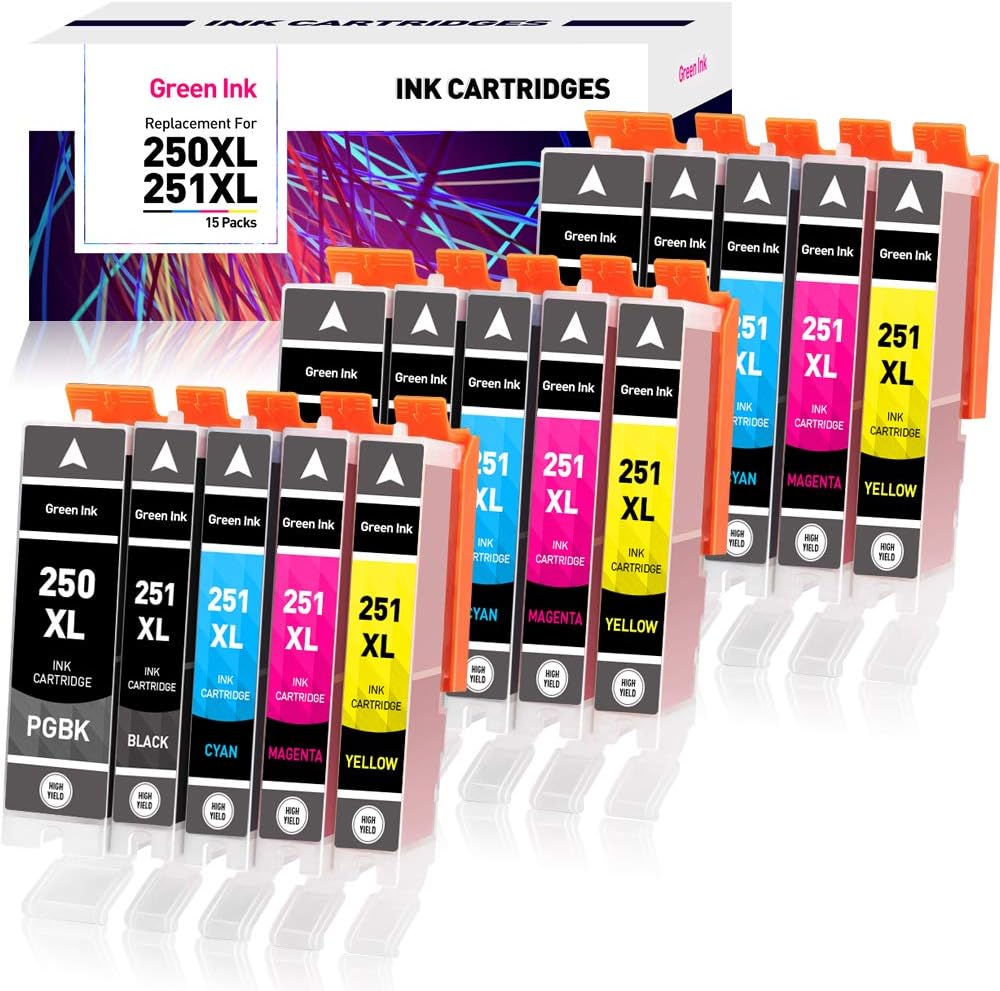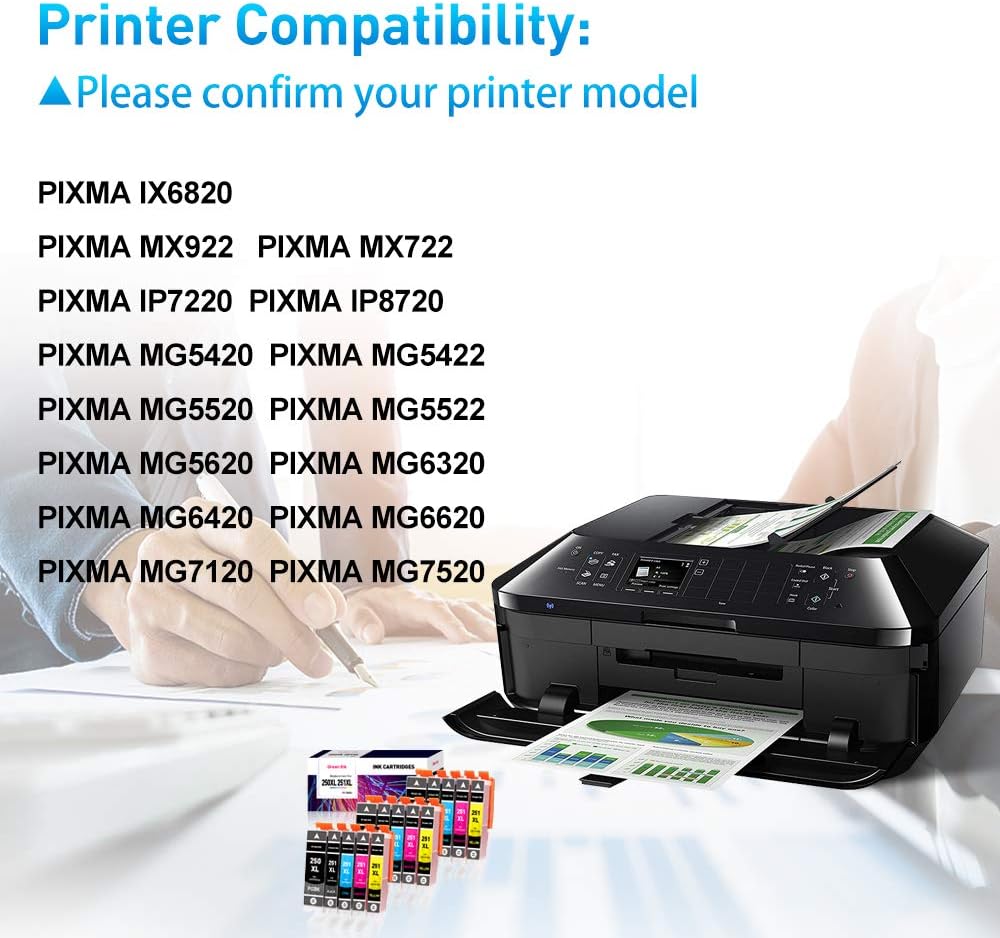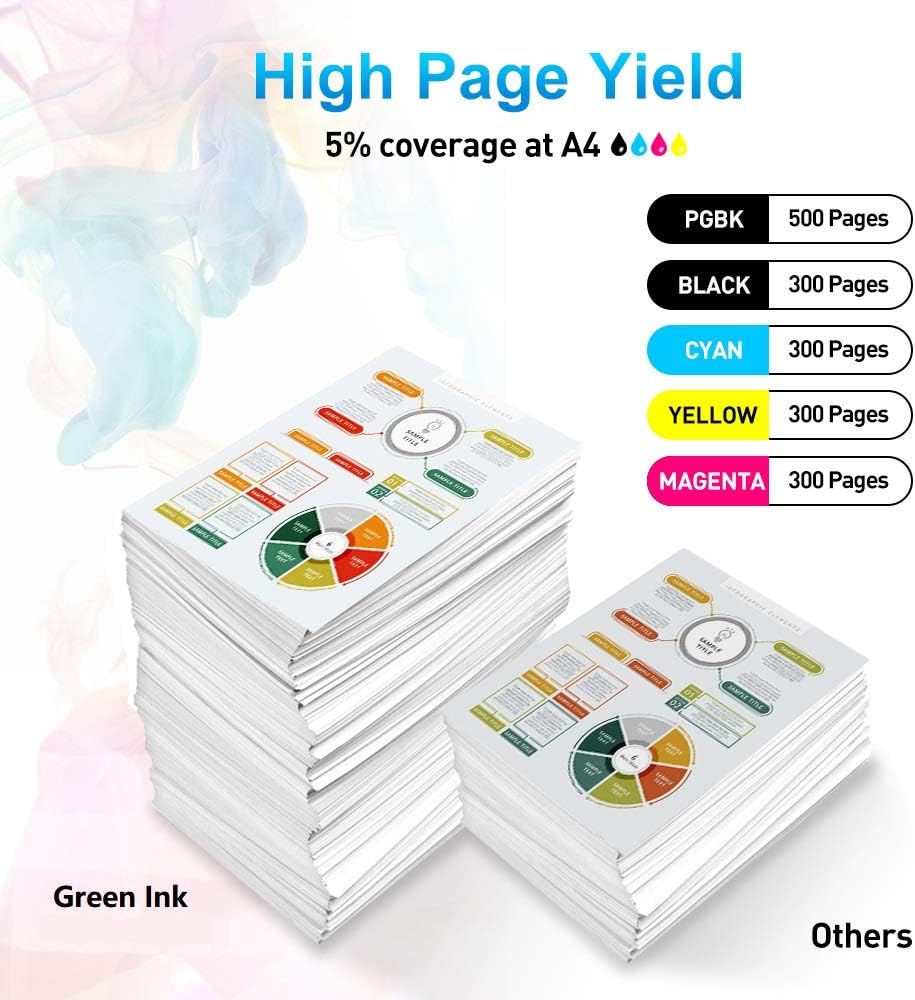
Green Ink Compatible with Canon 250XL 251XL PGI-250 XL CLI-251 XL Ink Cartridges Replacement for Canon PIXMA MX922 MG7520 MG5520 MG5420 MG7120 MG6420 Printer，3BK3PGBK3C3M3Y -15 Pack
Category: Office Products
Package Content: Total 15 Pack: 3* 250xl Photo Black Ink Cartridge 3* 251xl Small Black Ink Cartridge 3* 251xl Cyan Ink Cartridge 3* 251xl Magenta Ink Cartridge 3* 251xl Yellow Ink Cartridge ▲There is NO Gray cartridges in this set Page Yield: Approximately 500 Pages Per 250XL Photo Black Ink Cartridges Approximately 300 Pages Per Canon 251XL Color Ink Cartridges Compatible Printers: ▲Please confirm your printer model Compatible with Canon PIXMA Series Printer: PIXMA MX922    PIXMA MX722     PIXMA IX6820 PIXMA MG5422   PIXMA IP7220     PIXMA IP8720 PIXMA MG5522   PIXMA MG5520    PIXMA MG5420 PIXMA MG7120   PIXMA MG6320    PIXMA MG6620 PIXMA MG5620   PIXMA MG7520    PIXMA MG6420 All In One Printer ★Note: 1.DO NOT touch the chip of the ink cartridge, otherwise the printer may not be recognized. 2.DO NOT squeeze the sides of the cartridge 3.When the printer displays the words "non-original" or "Non-Genuine", please click "OK", "Yes" or "Continue" and it will go ahead. Why choose Green Ink: ☞High Print Quality ☞Good Compatibility ☞Cost-effective ☞Verified ISO9001 & ISO14001 Certified ☞24 MONTH-WARRANT If you have any questions about our products, please reach us via: 1. Log in to your Amazon account > click on your account > your order> find your order , then click "Contact Seller" 2. Go to the product page , then click " Sold by CLYWENSS" , then click the "Ask a question" button
Features: 250xl 251xl ink cartridges combo pack Includes 15 Pack: 3* 250 Photo Black, 3 Black Ink, 3 Cyan Ink, 3 Magenta Ink, 3 Yellow Ink, not include Gray | 250xl and 251xl ink cartridges Compatible with: Canon PIXMA MX922, Pixma iX6820, pixma MG5520, Pixma MG6420, Pixma MG6620, Pixma MX722, Pixma IP7220, Pixma MG5420, Pixma MG5422 Inkjet Printer | High Yield: Approximately 500 Pages Per pgi 250xl PGBK Ink Cartridges; 300 Pages Per cli 251xl color Ink Cartridges | Attention: All photos in the operating instructions are for reference only. Our product is changing the exterior packaging, you may receive the old exterior packaging, the actual appearance is subject to the final product you receive. | Green Ink Compatible Ink Cartridges come with 2YEARS-WARRANT; High-quality ink provides clear text and graphics